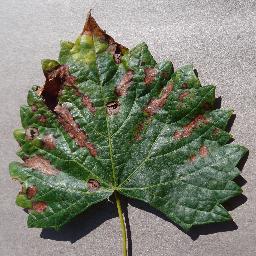
Label: Grape___Esca_(Black_Measles)